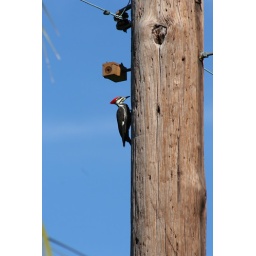
He hangs out on the telephone pole in our backyard all the time.